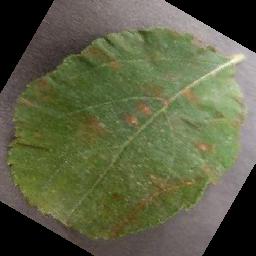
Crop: apple
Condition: cedar_rust